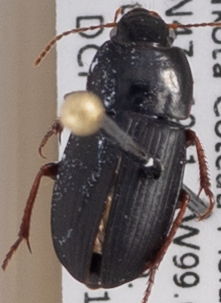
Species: Harpalus opacipennis
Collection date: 2019-06-04
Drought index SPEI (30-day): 0.03
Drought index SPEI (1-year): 0.63
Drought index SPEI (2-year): -0.03